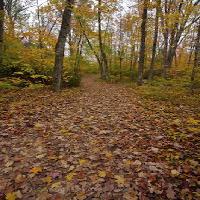
Weather: cloudy or overcast